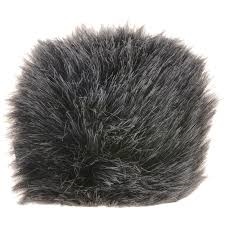
RODE WS9 Deluxe Windshield for VideoMicro and VideoMic ME
Pare-vent deluxe poilu pour VideoMicro et VideoMic ME
Brand: Rode
Category: Electronics > Audio > Audio Accessories > Microphone Accessories > Windshields